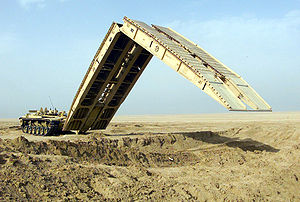
M60 Patton
M60A1 AVLB (brolægger).
M60 MBT er en kampvogn produceret i USA. Der er bygget mere end 15.000 stk. af den i forskellige varianter og typer. Den blev færdigudviklet i 1959, og de første blev udleveret til hærenheder i 1960. Produktionen stoppede i 1983. Den var i mange år USA's hovedkampvogn, indtil den gradvist blev afløst af M1 Abrams. Den blev solgt til over 20 lande og er stadig i brug i eksempelvis Israel, Tyrkiet, og Ægypten. USA brugte den i rollen som MBT så sent som i Golfkrigen, 1991, hvor den stadig blev brugt af nogle enheder fra US Marine Corps. Brovognsudgaven af M60 er endnu i brug i USA.